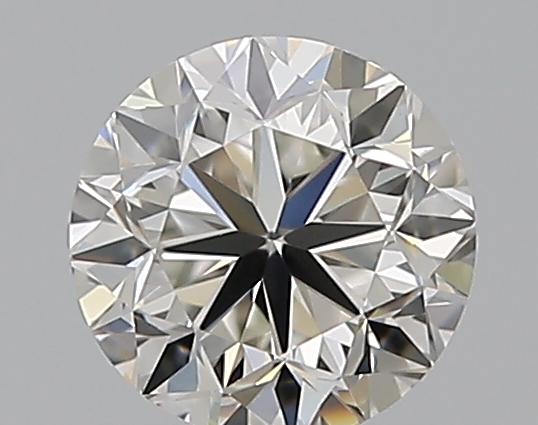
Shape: round
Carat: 0.5
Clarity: VVS2
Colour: H
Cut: GD
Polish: VG
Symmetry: VG
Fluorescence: N
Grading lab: GIA
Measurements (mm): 4.8 x 4.86 x 3.21